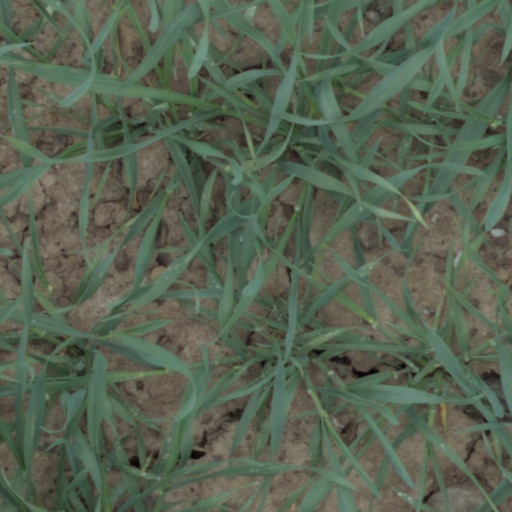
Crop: wheat